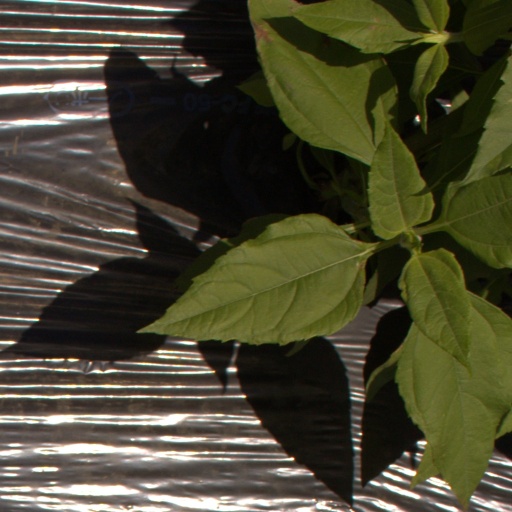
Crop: Jerusalem artichoke